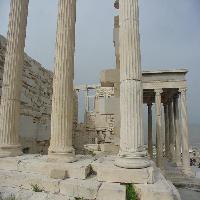
Weather: cloudy or overcast